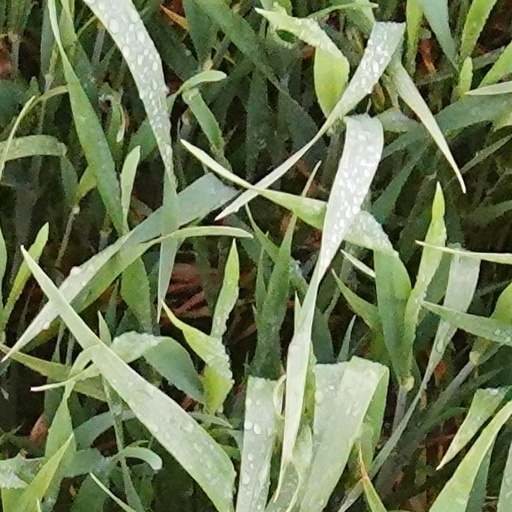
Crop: wheat